Yueyang East railway station

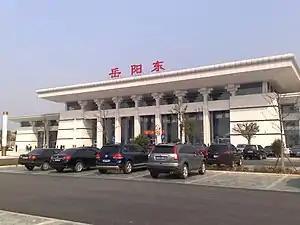
station building (March 2010)

Yueyang East railway station is a railway station located in Yueyanglou District, Yueyang, Hunan Province, China. It is on the Wuhan–Guangzhou high-speed railway, a segment of the Beijing–Guangzhou high-speed railway. The station opened in 2009. It is also the last station in Hunan before the train crosses the border to Hubei Province at Chibi North railway station.